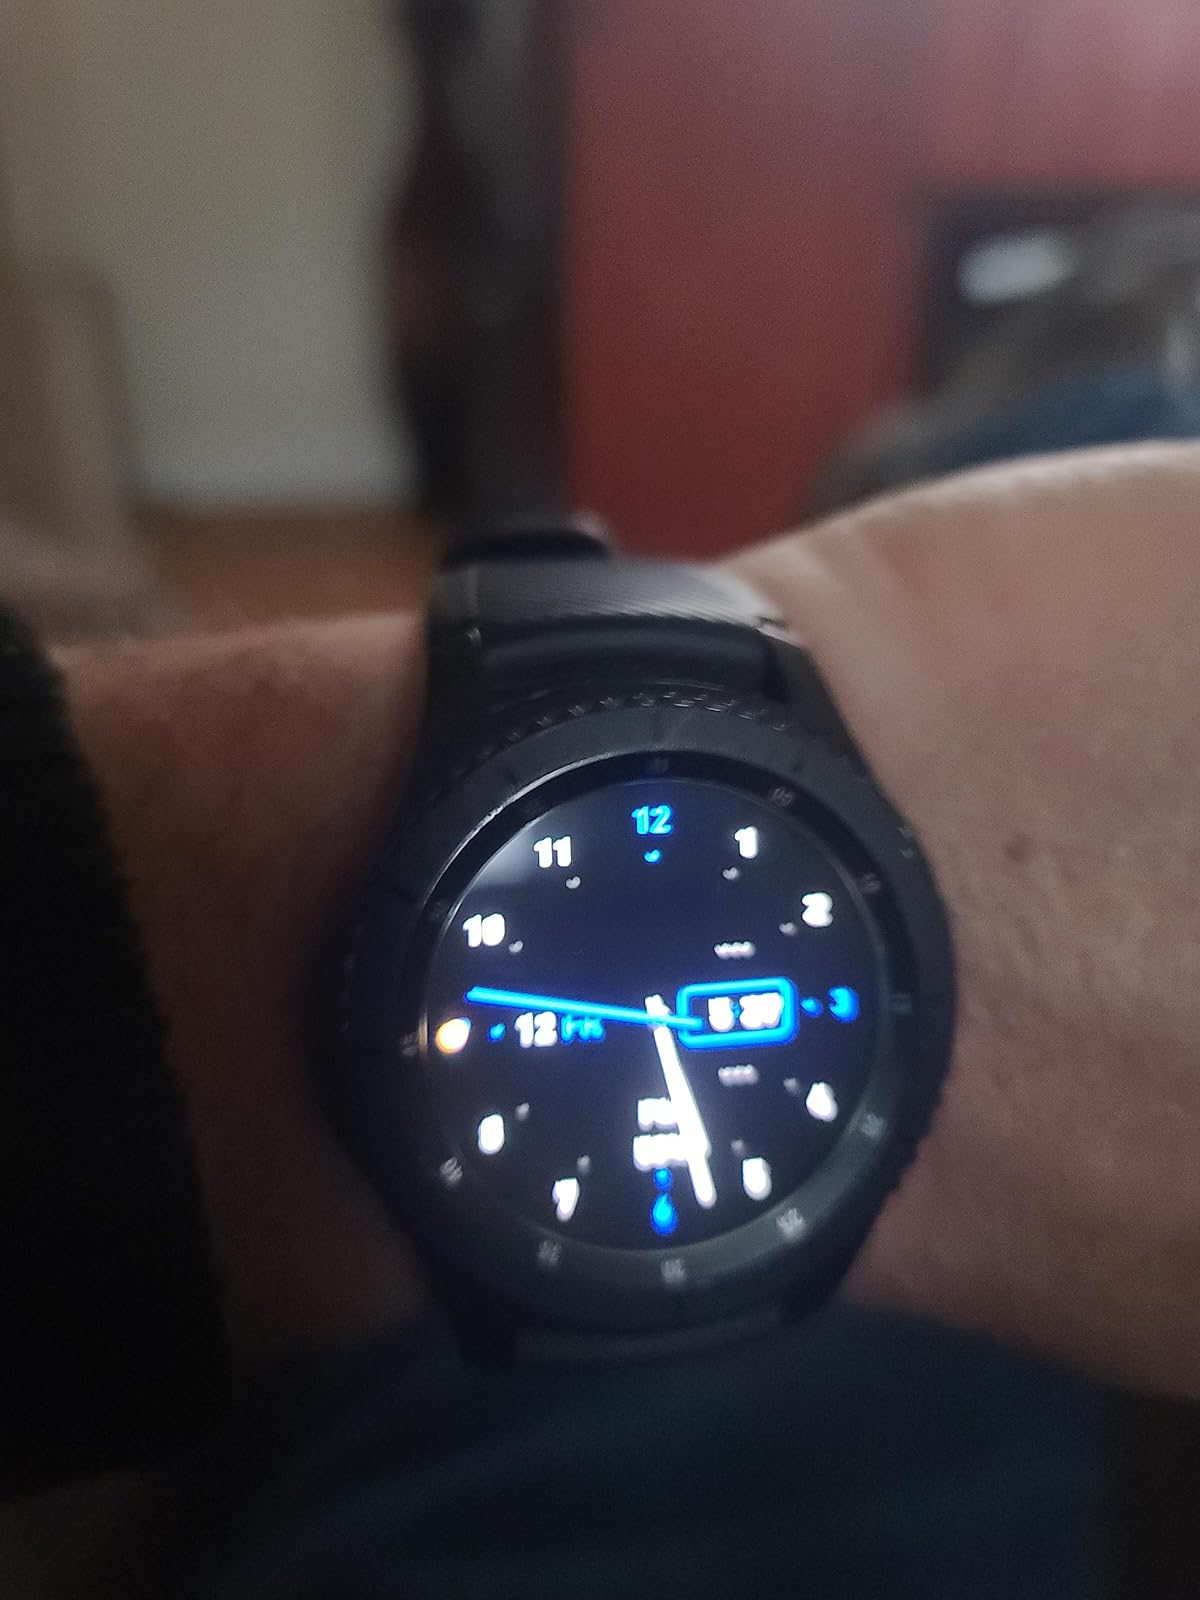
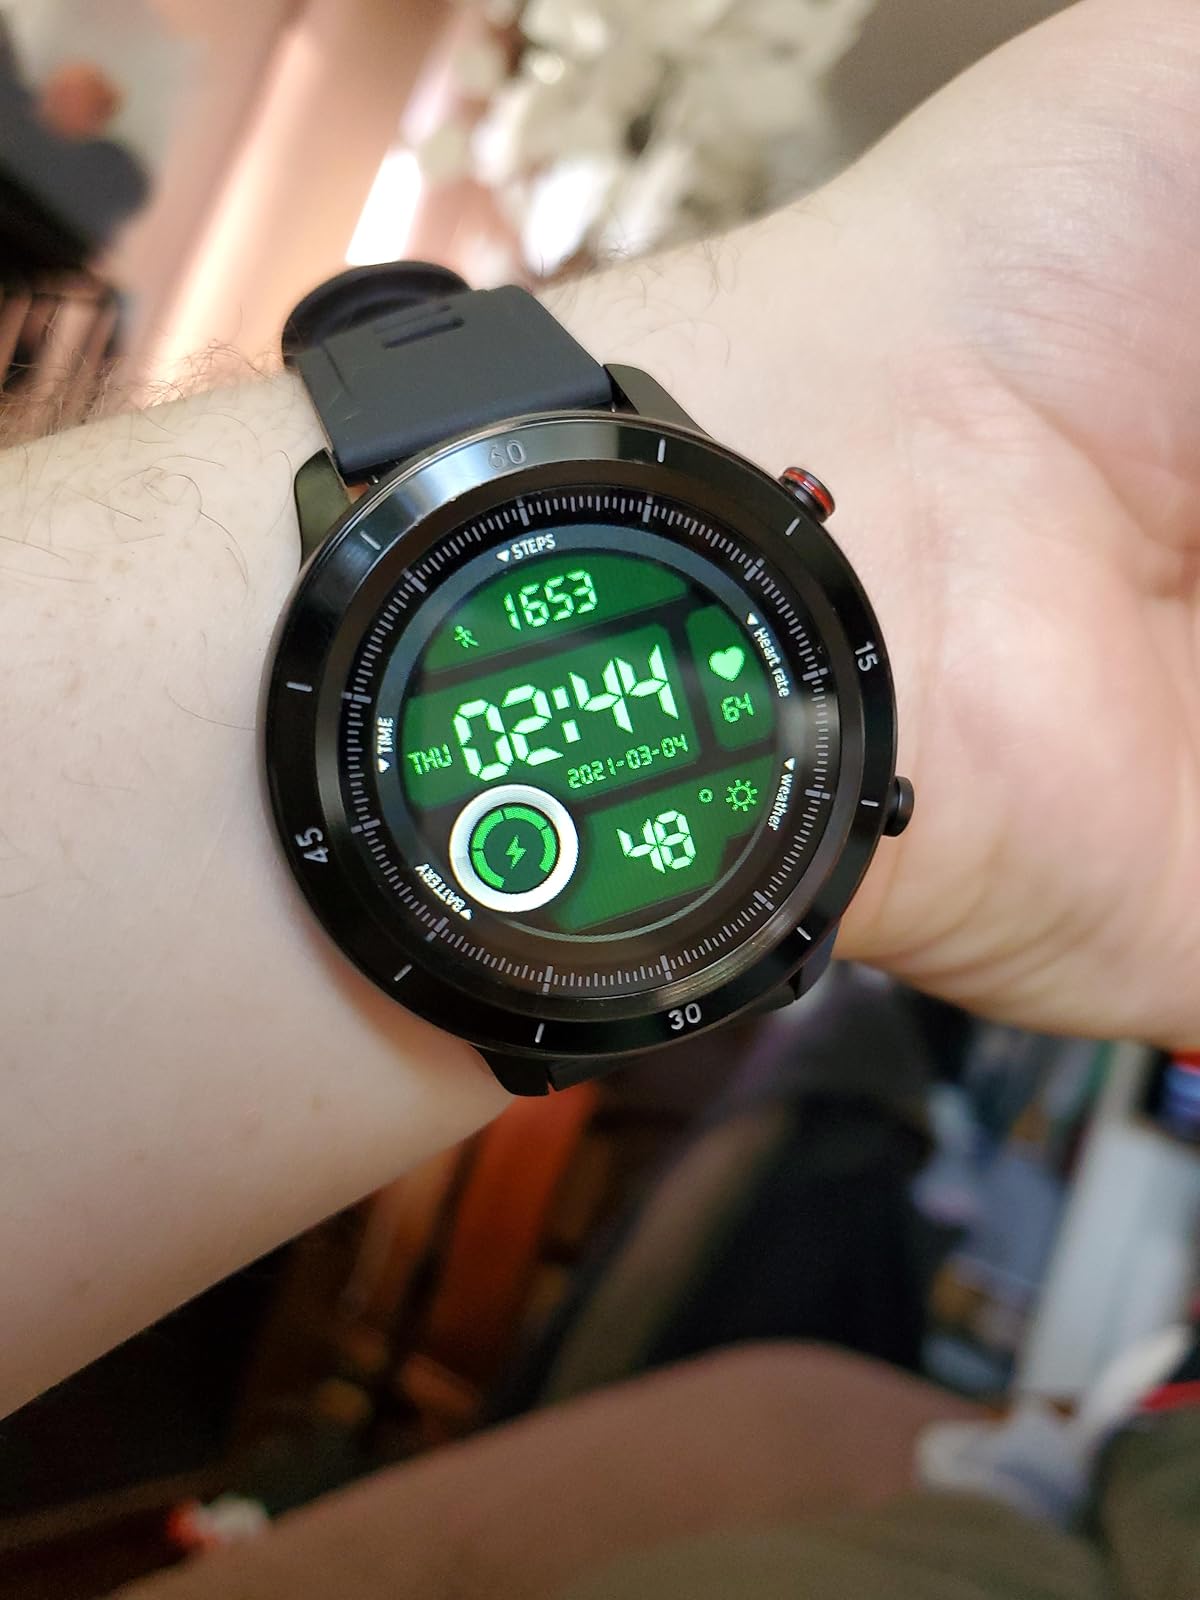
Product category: smartwatch
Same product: no